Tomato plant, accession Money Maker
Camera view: bottom (45 deg); turntable rotation: 150 degrees
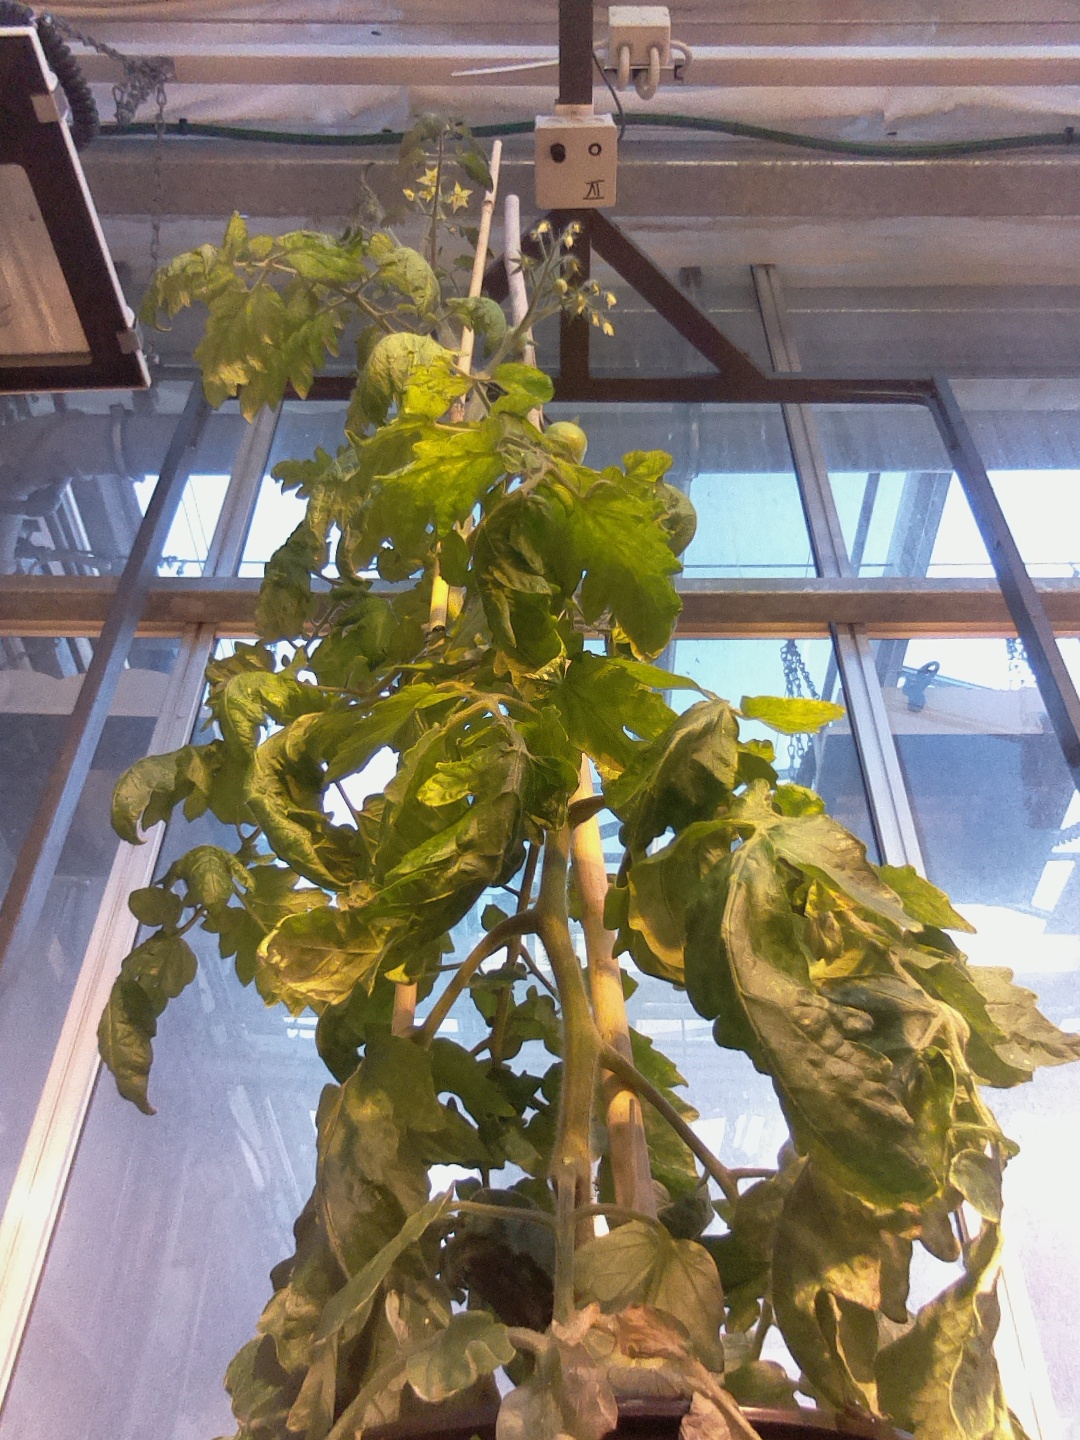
BBCH growth stage 73: 30%-40% of final fruit size